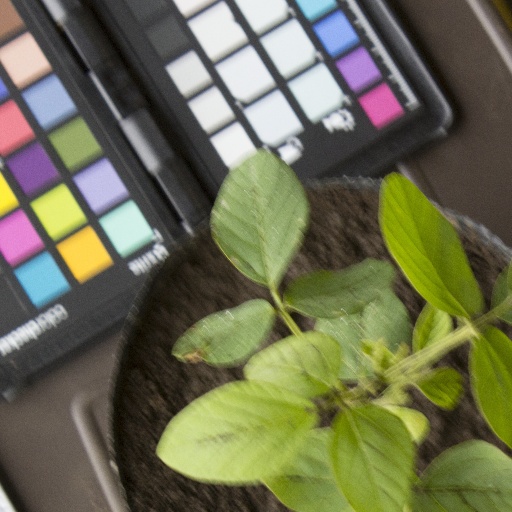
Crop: soybean